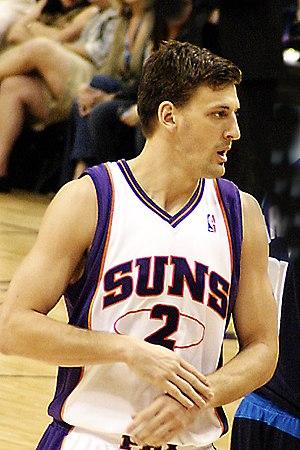
Gordan Giriček, né le 20 juin 1977 à Zagreb, est un ancien joueur de basket-ball croate, évoluant au poste d'arrière.